15th Panzer Division

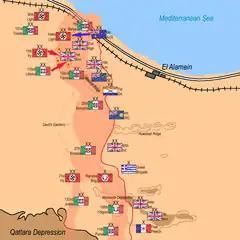
Second Battle of El Alamein: 1st Armoured Division is counter-attacked by Littorio Armoured Division and 15th Panzer Division

The division was transported to Libya in April 1941, joining General Erwin Rommel's "Deutsches Afrikakorps" (DAK) as one of two German tank divisions in North Africa at the time, the other having been the 21st Panzer Division. However, the Royal Navy intercepted and sank the ships carrying the division's Signal Reserve Battalion.